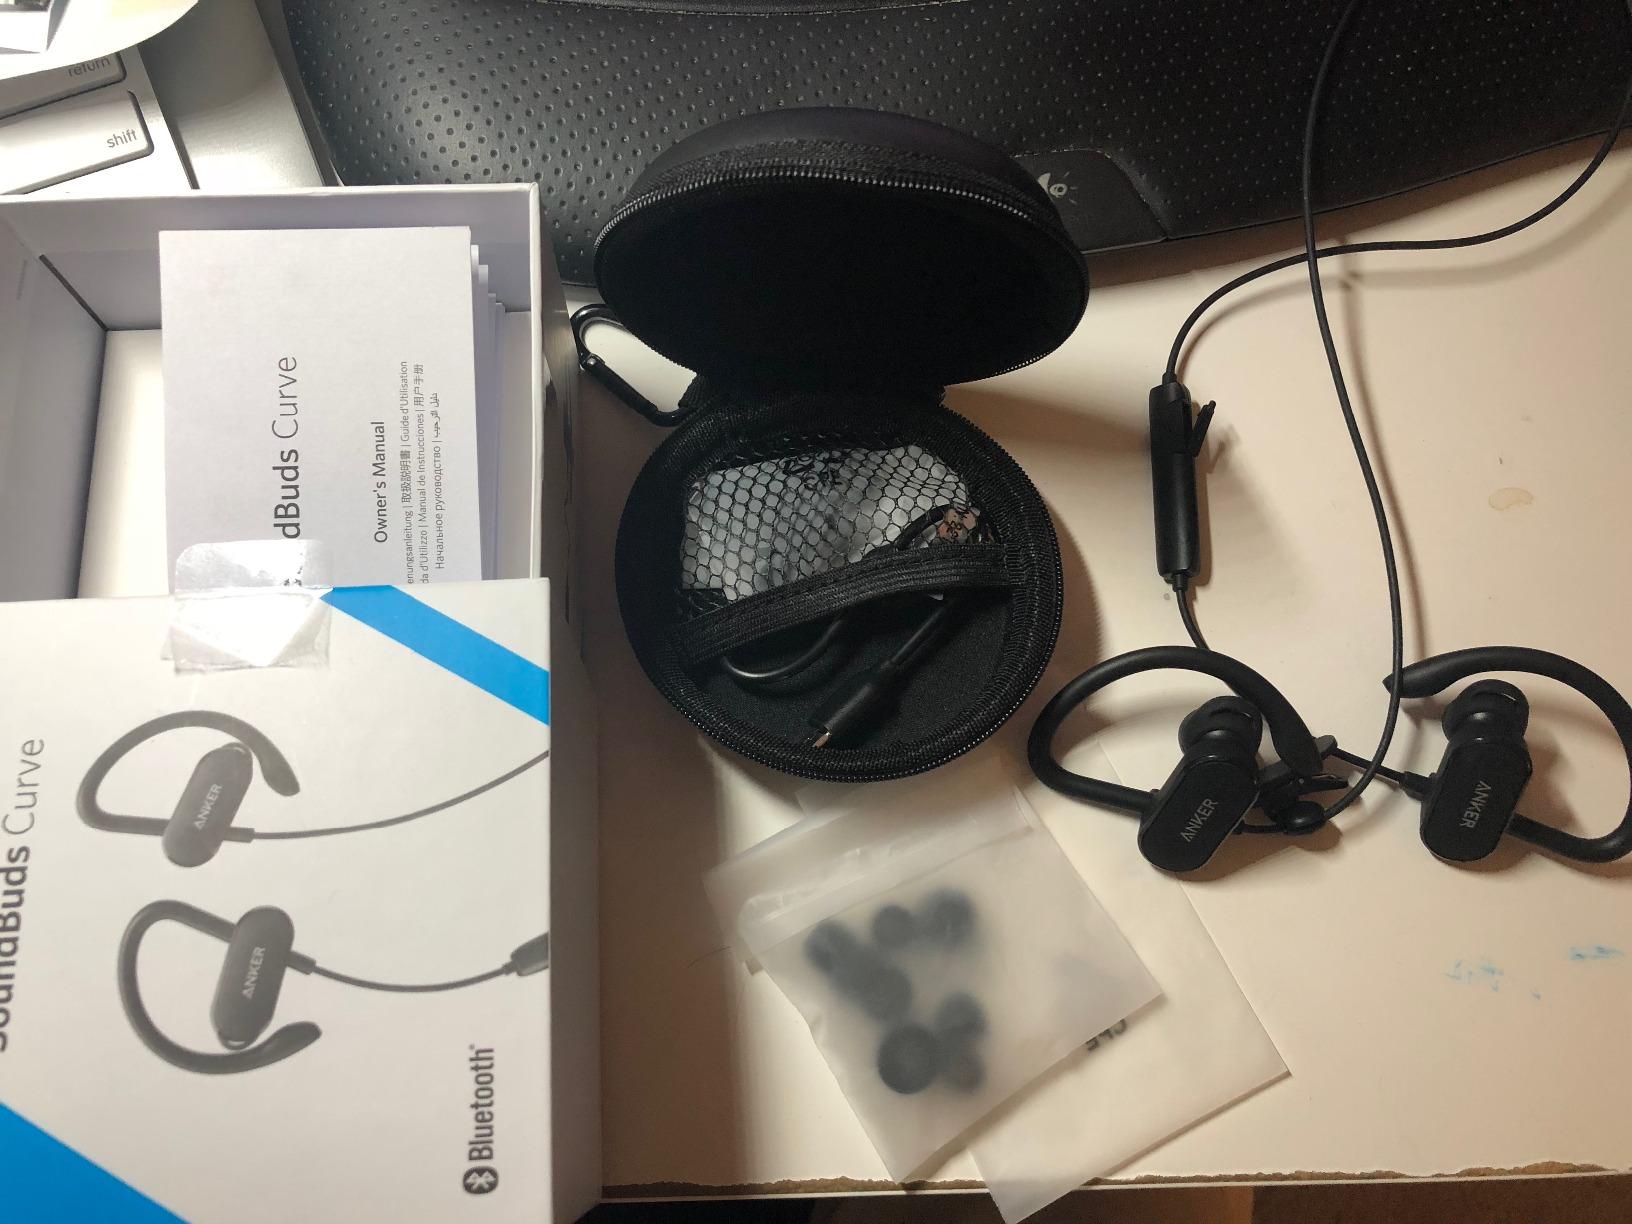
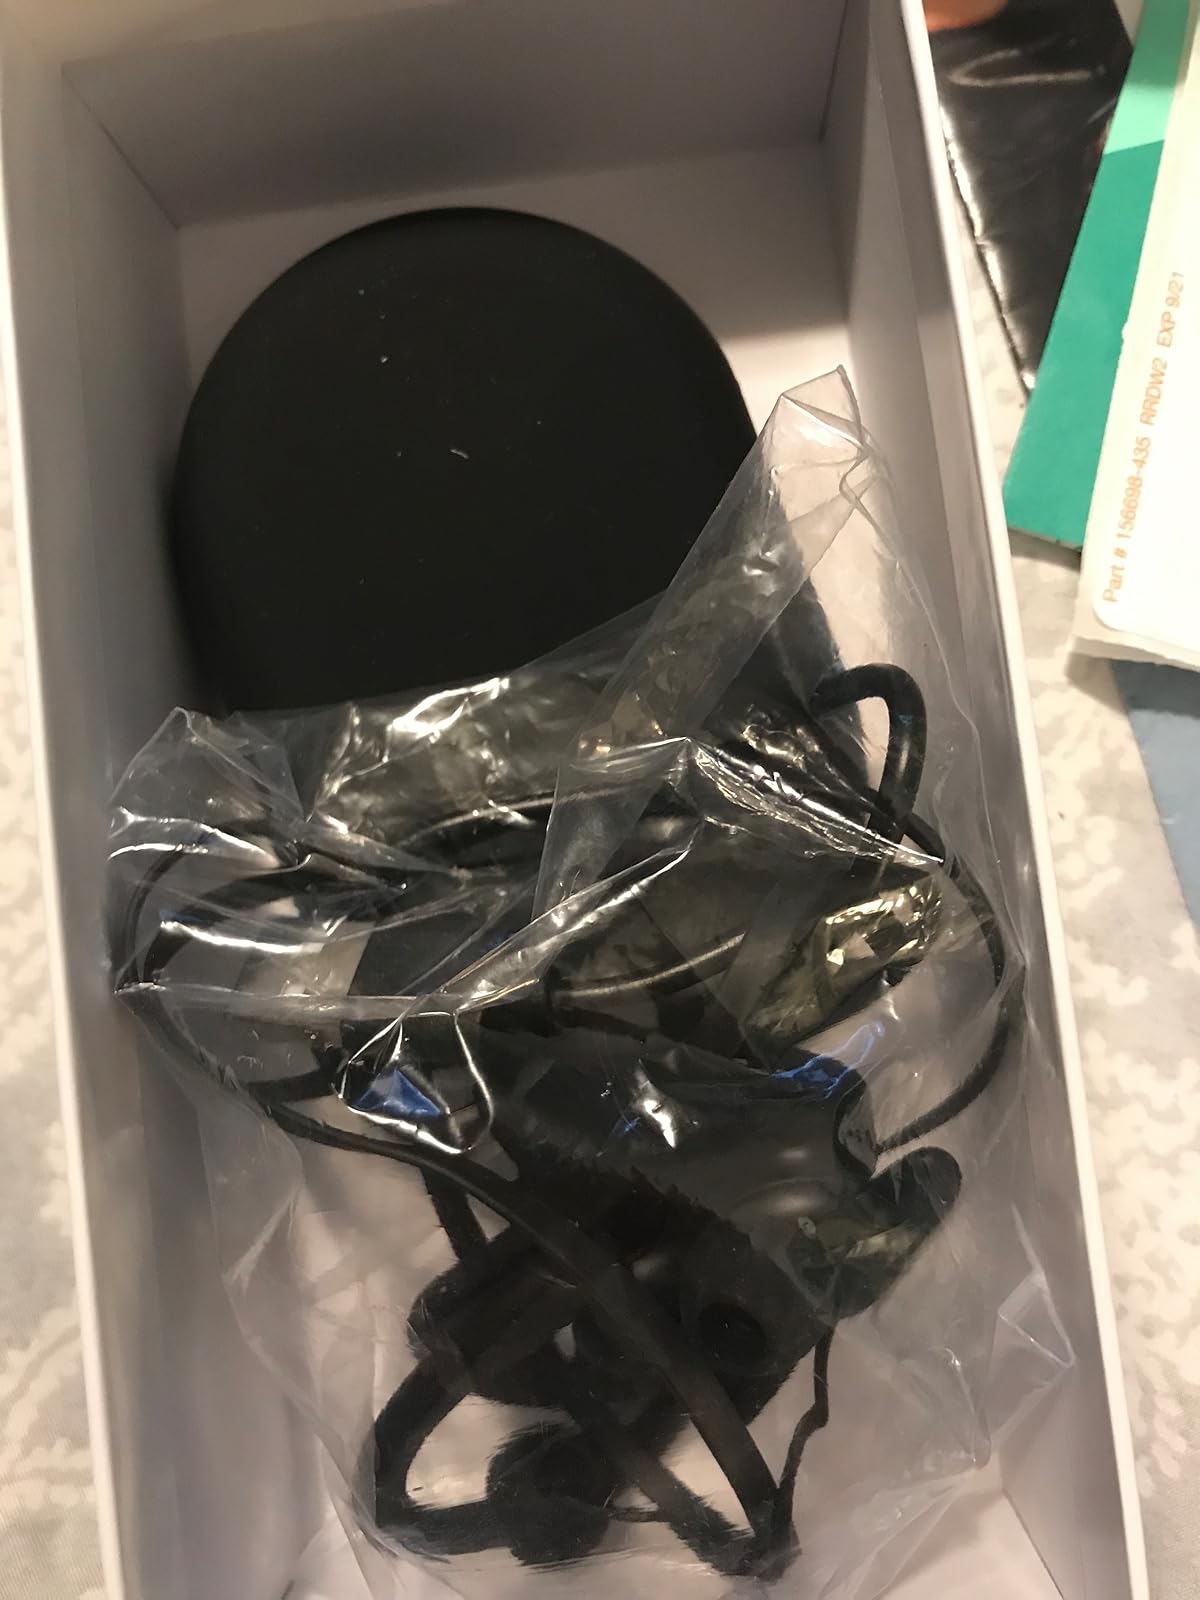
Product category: headphones
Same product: no